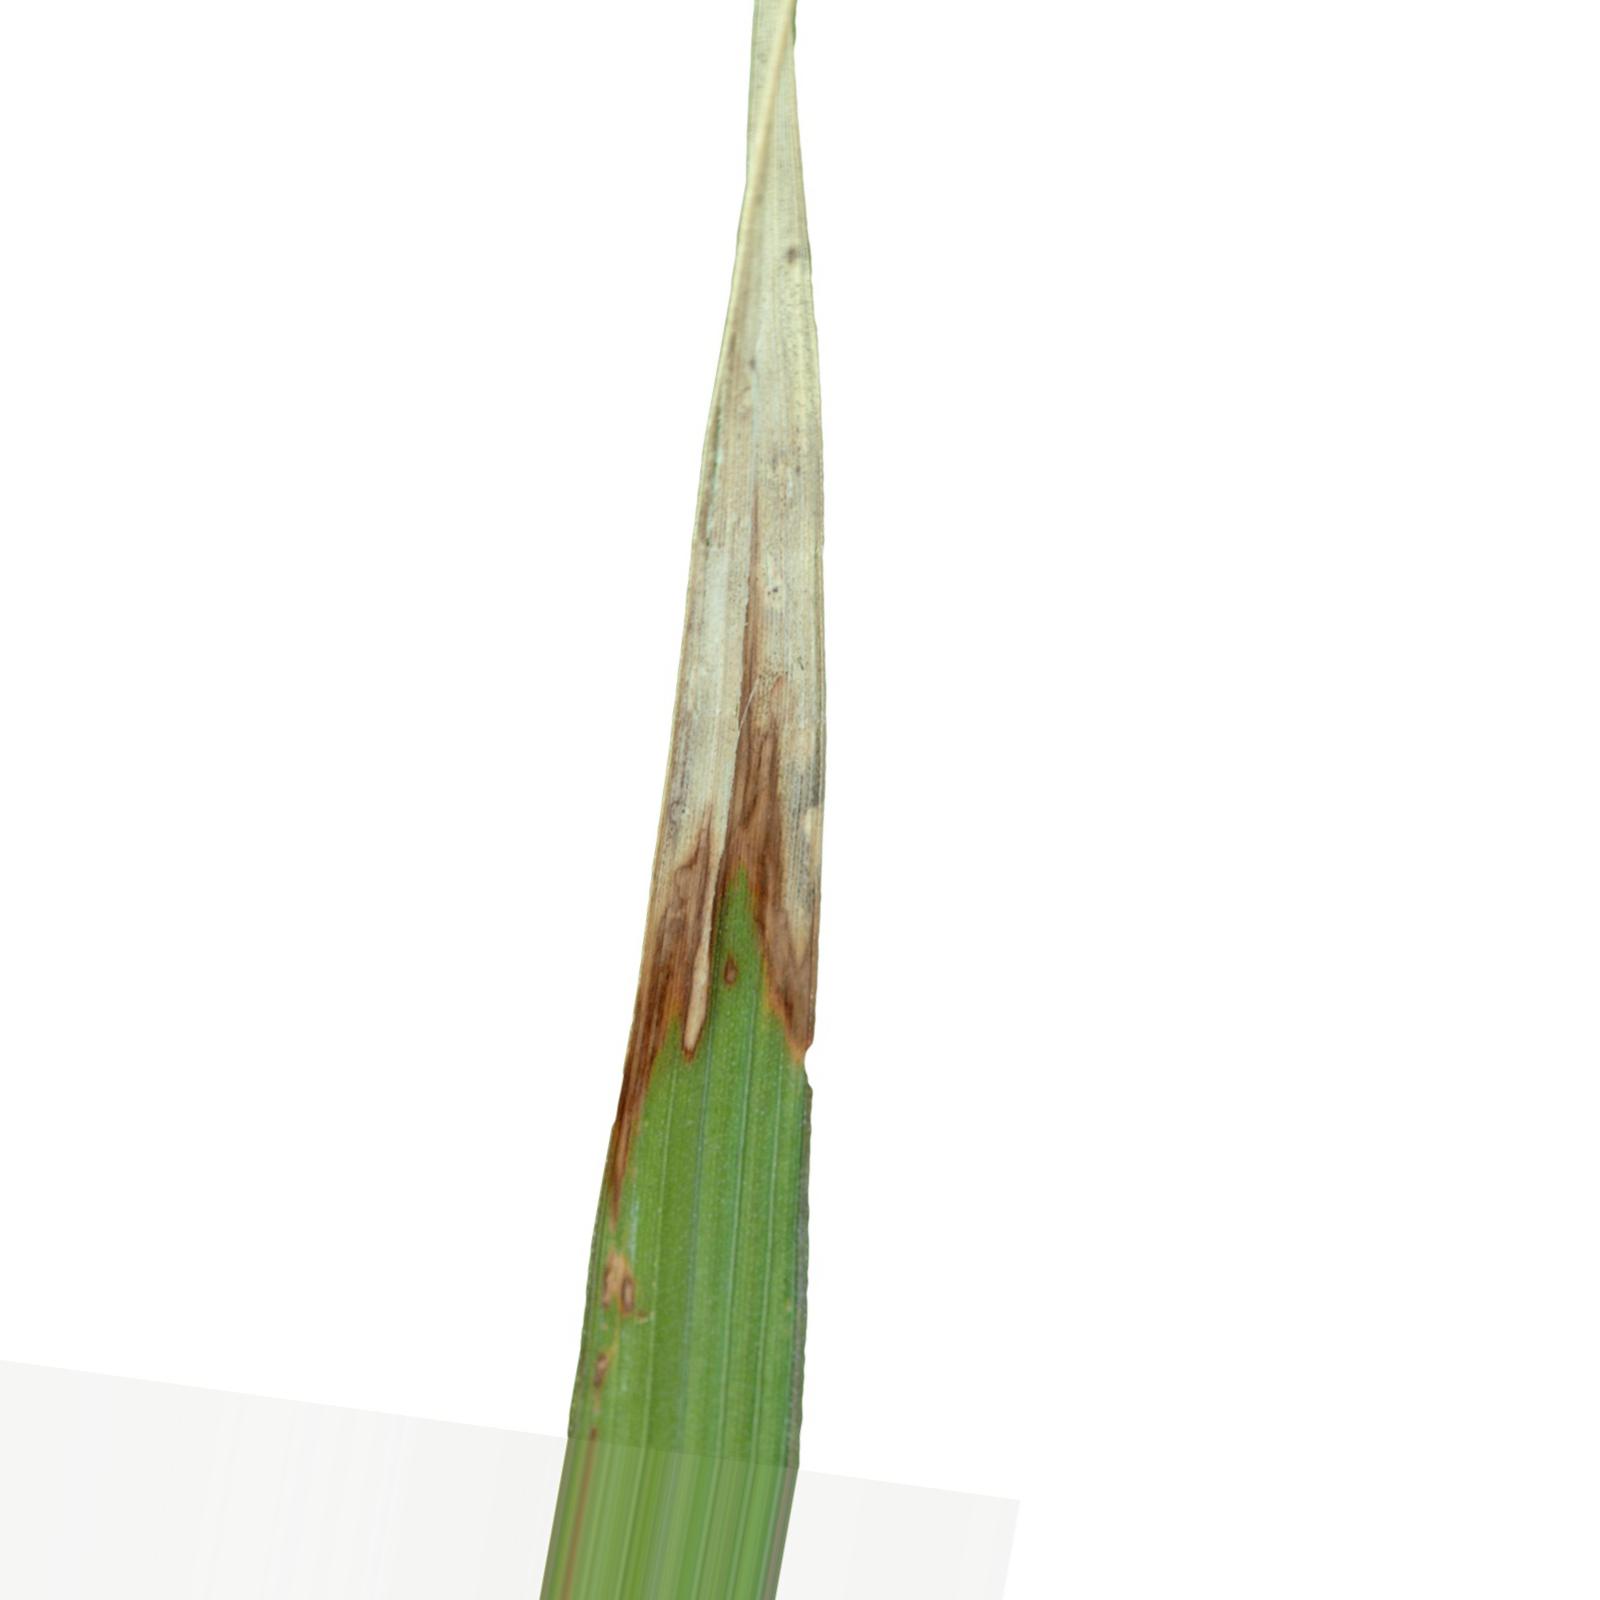
Nhãn: Bệnh Cháy lá ( Leaf scald )